God the Father

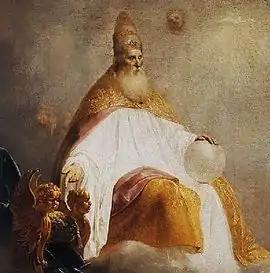
Depiction of God the Father (detail), Pieter de Grebber, 1654

According to Marianne Thompson, in the Old Testament, God is called "Father" with a unique sense of familiarity. In addition to the sense in which God is "Father" to all men because he created the world (and in that sense "fathered" the world), the same God is also uniquely the law-giver to his chosen people. He maintains a special, covenantal father–child relationship with the people, giving them the Shabbat, stewardship of his prophecies, and a unique heritage in the things of God, calling Israel 'my son' because he delivered the descendants of Jacob out of slavery in Egypt according to his covenants and oaths to their fathers, Abraham, Isaac and Jacob. In the Hebrew Bible, Isaiah 63:16 (JP) reads: "For You are our father, for Abraham did not know us, neither did Israel recognize us; You, O [YHWH], are our father; our redeemer of old is your name." To God, according to Judaism, is attributed the fatherly role of protector. He is titled the Father of the poor, of the orphan and the widow, their guarantor of justice. He is also titled the Father of the king, as the teacher and helper over the judge of Israel.